Barrier-grid animation and stereography

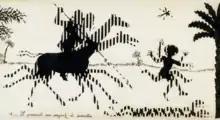
Fragment of Ombro-Cinéma "Film no. 2" (without line-screen)

At least fourteen different "films" with twelve images each were available, ten in black and white and four in color. The strips varied in length from circa 2.5 meters to more than 4 meter.